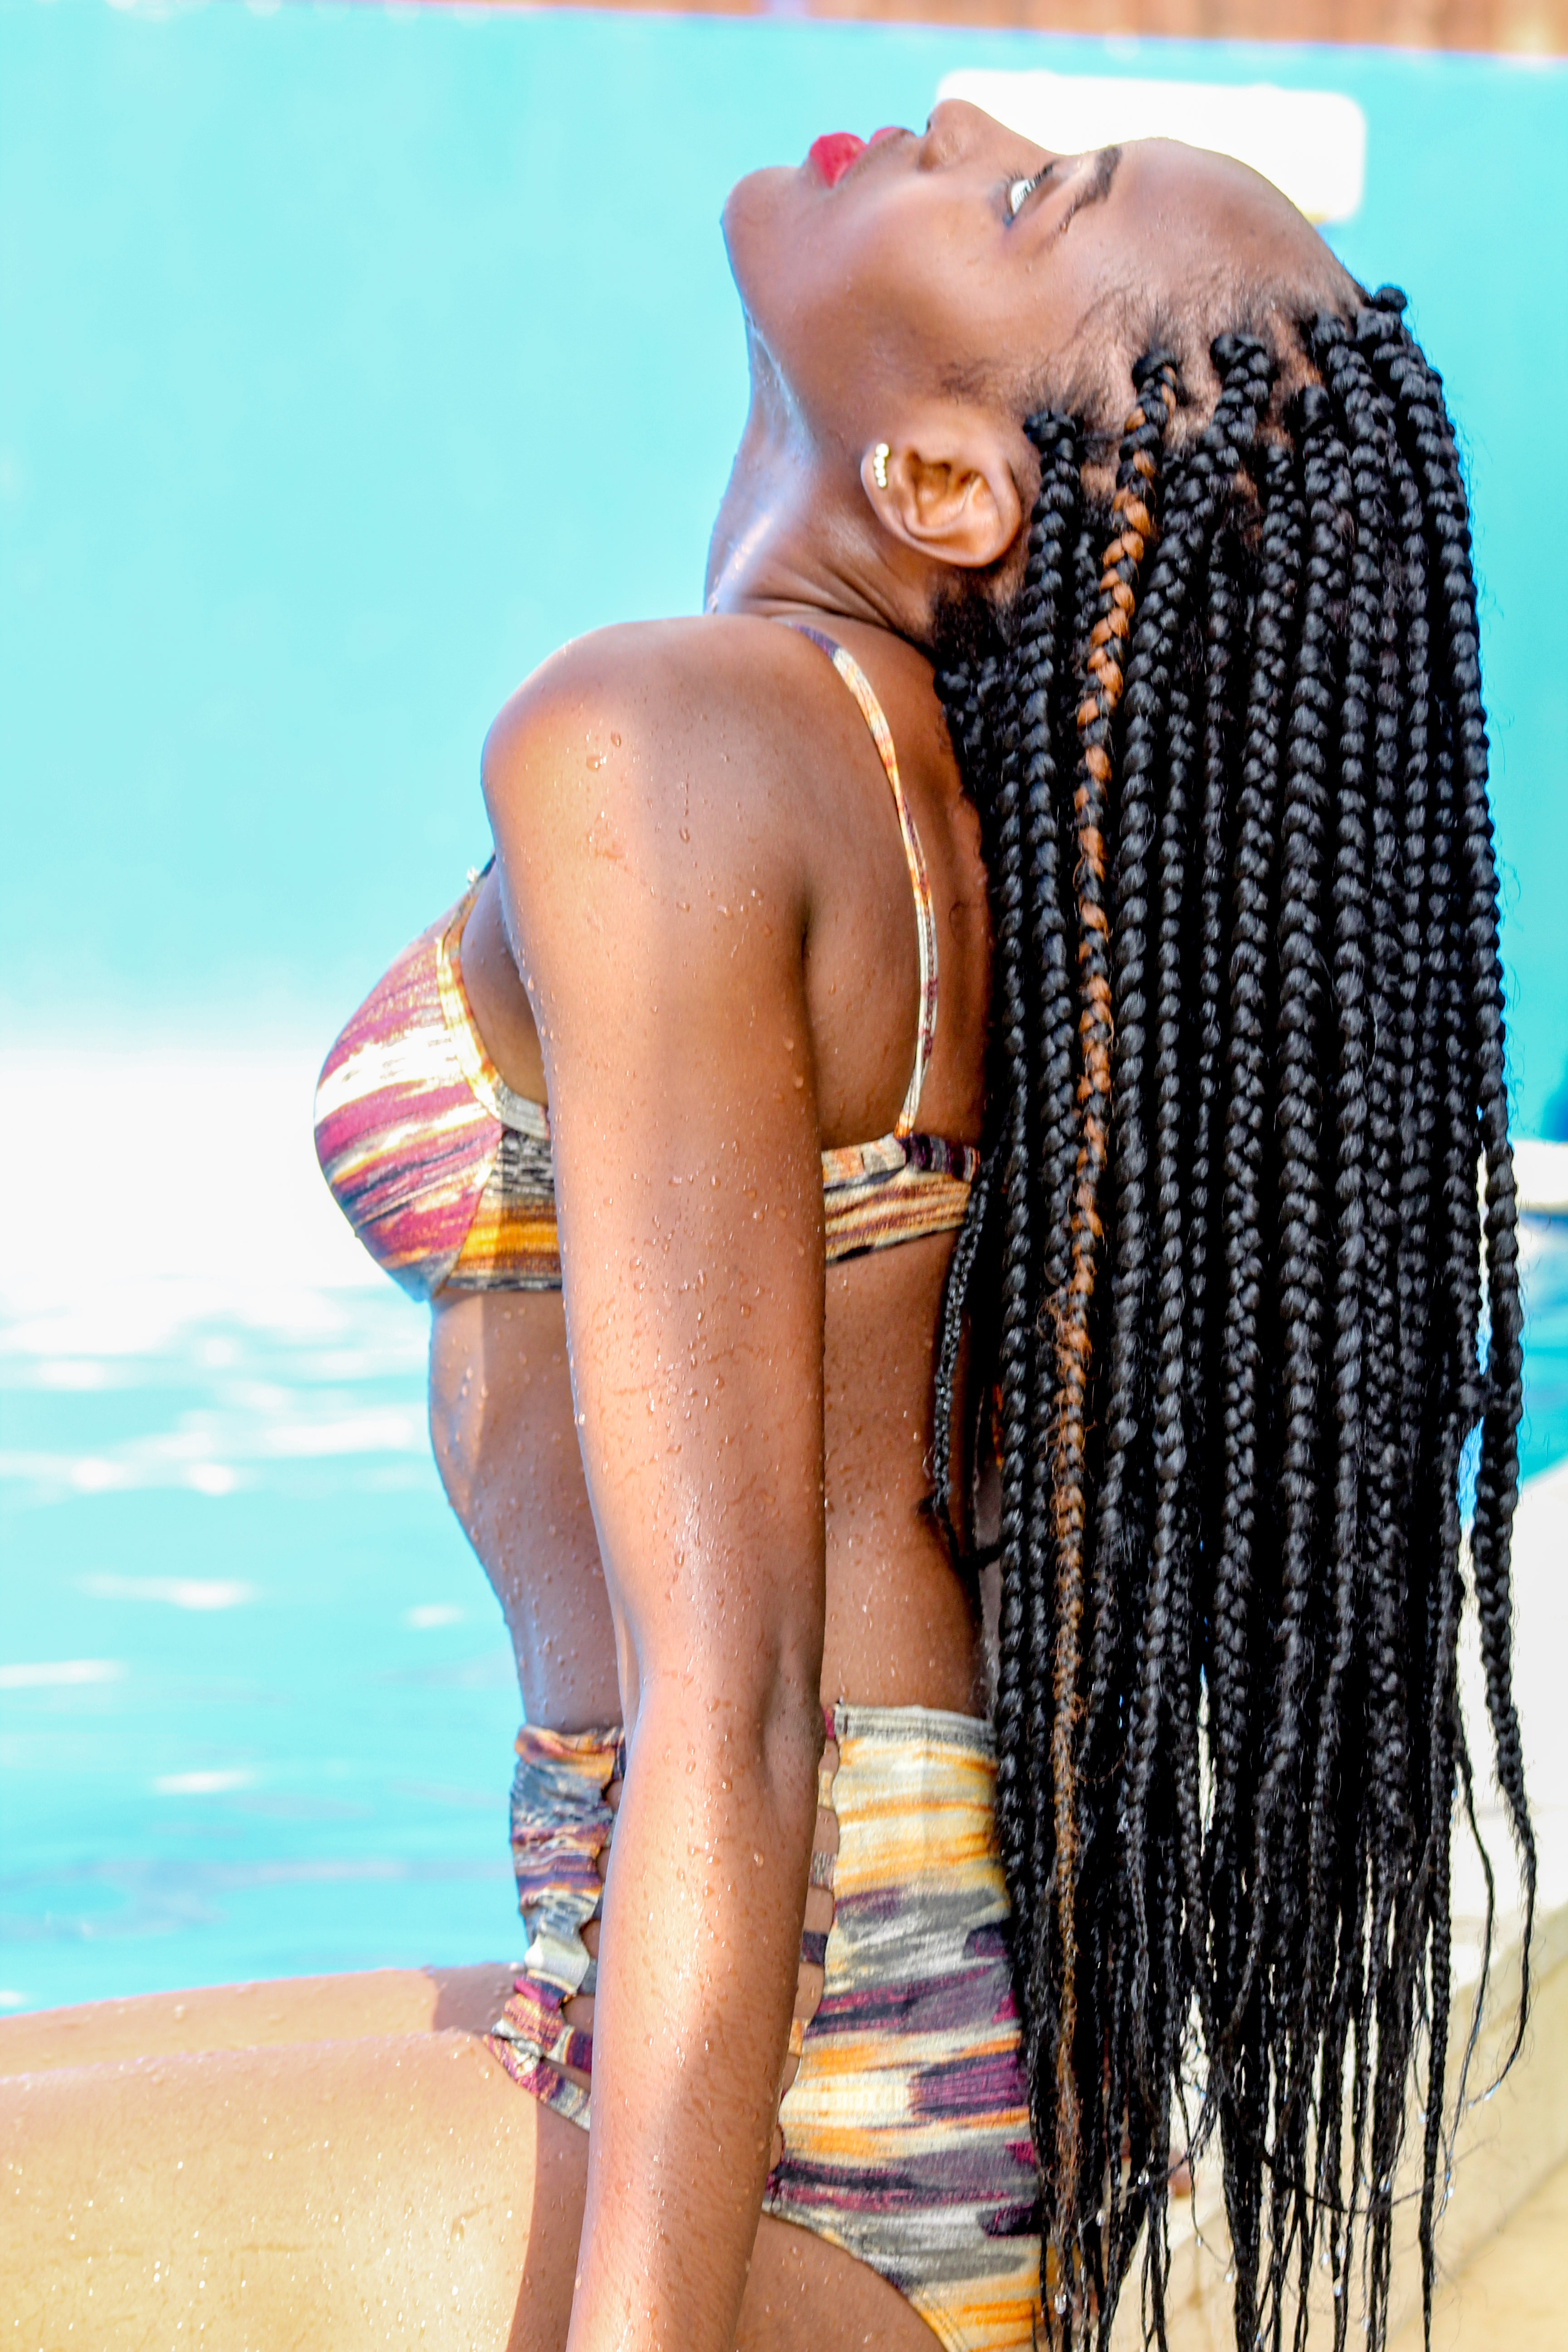
hair, summer, leg, model, fashion, clothing, hairstyle, bikini, swimwear, long hair, human body, bathing suit, black hair, thigh, mar, beauty, blond, black skin, abdomen, photo shoot, brown hair, supermodel, angolan woman, fake hair